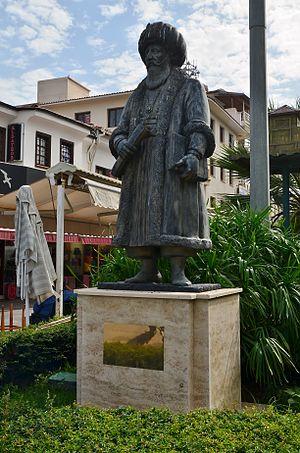
Öküz Mehmed Pacha, alias Kara Mehmed Pacha ou "Kul Kıran" Mehmed Pacha, est un général et homme d’État ottoman du début du XVIIᵉ siècle. D'abord gouverneur de la Province ottomane d'Égypte, il fut ensuite par deux fois Grand vizir : sous le règne d'Ahmet Ier puis d'Osman II le Jeune.